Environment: real
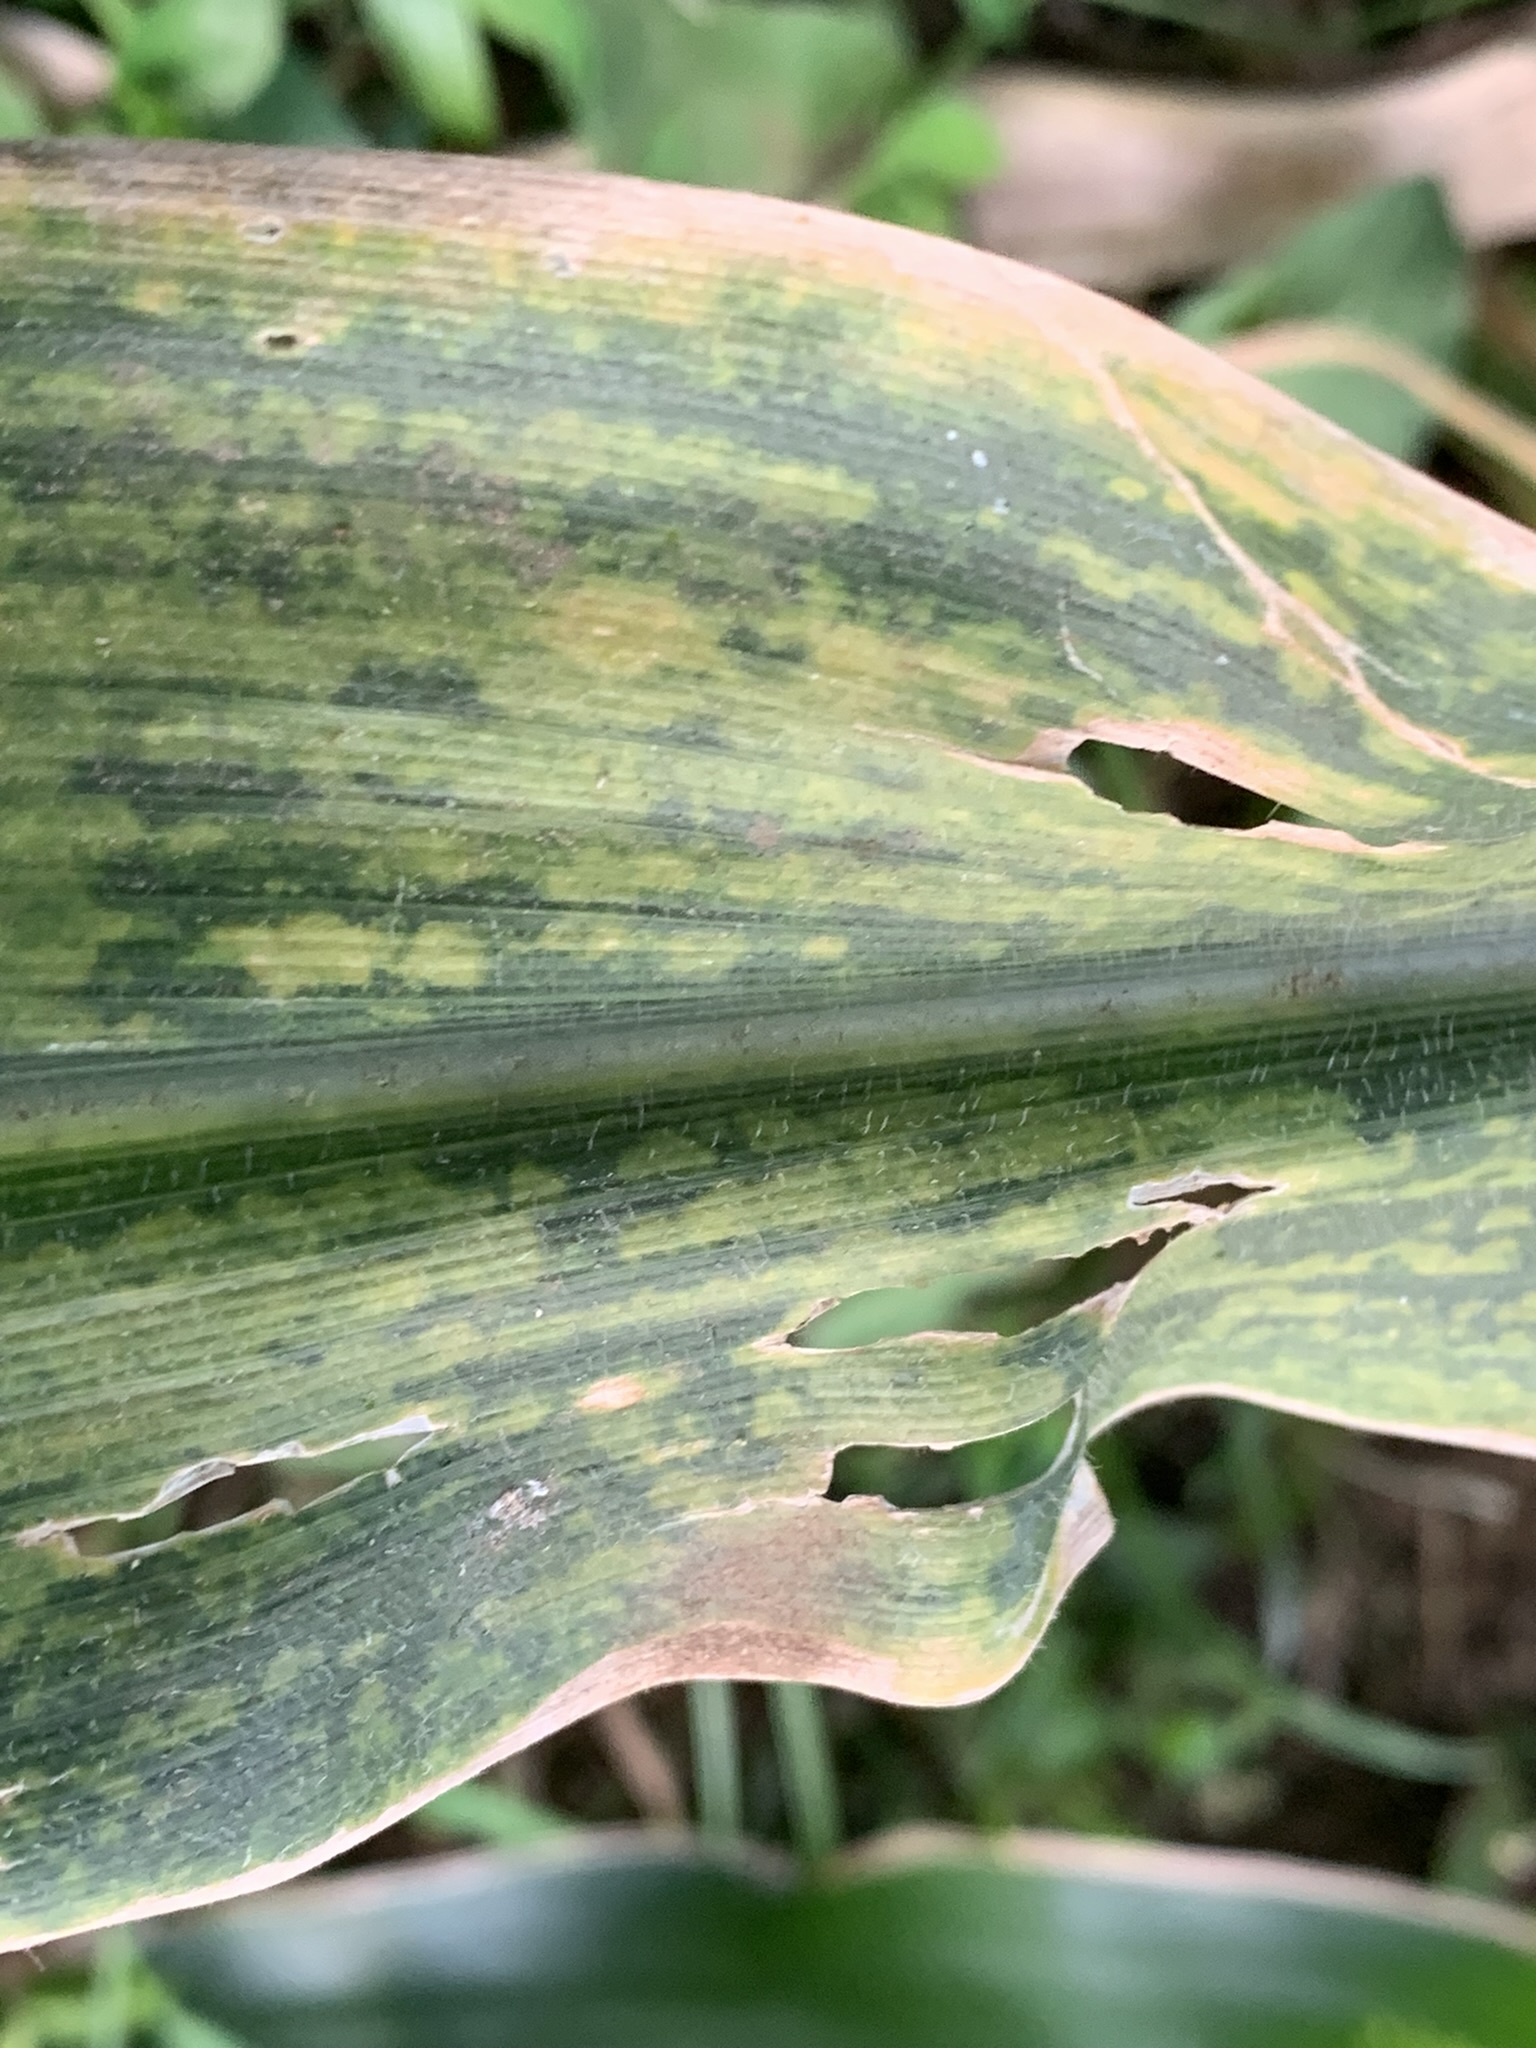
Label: lethal_necrosis